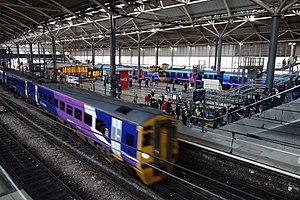
Leeds [liːdz] est une ville britannique dans la région du Yorkshire-et-Humber, dont elle est le chef-lieu. Elle est située à l'est de la chaîne des Pennines, sur la rivière Aire. C'est la troisième ville d'Angleterre. Selon le recensement 2001, la partie urbaine de la ville a 429 242 habitants et son agglomération 716 513. Ses limites incluent cependant des zones détachées de la ville elle-même. L'agglomération urbaine de Leeds compte 1,88 million d'habitants.